Alternatives to Darwinian evolution

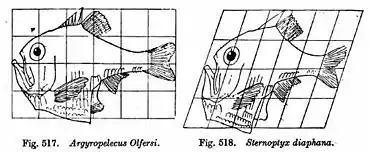
In his 1917 book "On Growth and Form", D'Arcy Thompson illustrated the geometric transformation of one fish's body form into another with a 20° shear mapping. He did not discuss the evolutionary causes of such a change, raising suspicions of vitalism.

Biological structuralism objects to an exclusively Darwinian explanation of natural selection, arguing that other mechanisms also guide evolution, and sometimes implying that these supersede selection altogether. Structuralists have proposed different mechanisms that might have guided the formation of body plans. Before Darwin, Étienne Geoffroy Saint-Hilaire argued that animals shared homologous parts, and that if one was enlarged, the others would be reduced in compensation. After Darwin, D'Arcy Thompson hinted at vitalism and offered geometric explanations in his classic 1917 book "On Growth and Form". Adolf Seilacher suggested mechanical inflation for "pneu" structures in Ediacaran biota fossils such as "Dickinsonia". Günter P. Wagner argued for developmental bias, structural constraints on embryonic development. Stuart Kauffman favoured self-organisation, the idea that complex structure emerges holistically and spontaneously from the dynamic interaction of all parts of an organism. Michael Denton argued for laws of form by which Platonic universals or "Types" are self-organised. In 1979 Stephen J. Gould and Richard Lewontin proposed biological "spandrels", features created as a byproduct of the adaptation of nearby structures. Gerd Müller and Stuart Newman argued that the appearance in the fossil record of most of the current phyla in the Cambrian explosion was "pre-Mendelian" evolution caused by plastic responses of morphogenetic systems that were partly organized by physical mechanisms. Brian Goodwin, described by Wagner as part of "a fringe movement in evolutionary biology", denied that biological complexity can be reduced to natural selection, and argued that pattern formation is driven by morphogenetic fields. Darwinian biologists have criticised structuralism, emphasising that there is plentiful evidence from deep homology that genes have been involved in shaping organisms throughout evolutionary history. They accept that some structures such as the cell membrane self-assemble, but question the ability of self-organisation to drive large-scale evolution.